You and I (Lady Gaga song)

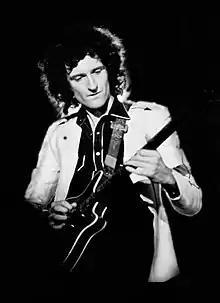
Greyscale image of a middle aged man, playing guitar.

"You and I" received acclaim from music critics. After hearing the White Tie and Tiara Ball performance, "Entertainment Weekly" Leah Greenblatt complimented the song for its "torchy, slow-burn cabaret quality" and for lacking "Auto-Tune, fancy production, or performance gimmicks." McCormick, noting the differences between Gaga's live and studio versions of the song, described the studio version as "bigger, bolder and less quirkily emotive, a custom-built radio rock ballad to induce hand claps in packed stadiums. This is not music for the underground: it is cheesy, high-gloss, pop rock for the mainstream middle, a kind of instant Eighties retro classic to seduce middle-aged rockers – possibly the last demographic to remain sceptical about her appeal." Jody Rosen of "Rolling Stone" called the song a confessional power ballad "with a torrid, "Sturm und Drang" vocal turn". In his review for "The Guardian", Tim Jonze said the song "aims for a 'Hey Jude' style singalong but – owing to its determination to have someone playing kitchen sink in the background – ends up as bloated as Oasis' 'All Around the World'." Kitty Empire said the song is Gaga's "unlikely heartland moment – a bid, perhaps, to locate herself as an all-American balladeer as well as an art-disco avatar with tent pegs under her skin", referring to the prosthetics featured in the music video for the song "Born This Way".